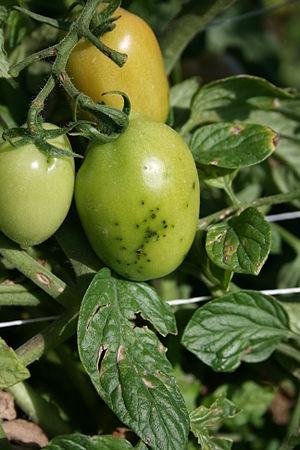
Les bactéries phytopathogènes sont des bactéries responsables de maladies bactériennes ou bactérioses chez les végétaux.